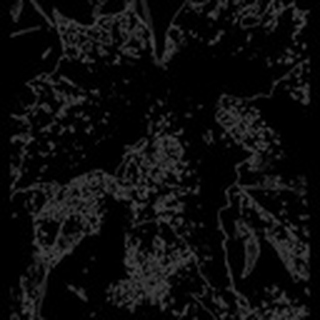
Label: cotton_powdery_mildew